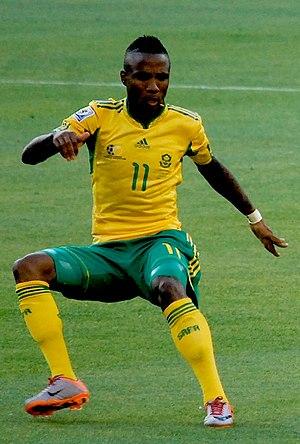
Teko Tsholofelo Modise est un footballeur sud-africain né le 22 décembre 1982 à Soweto. Il joue au poste de milieu offensif.